Behind City Lights

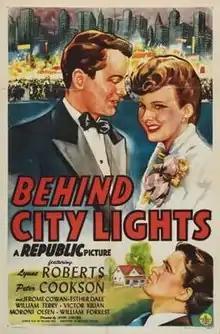
Theatrical release poster

Behind City Lights is a 1945 American crime film directed by John English and written by Richard Weil and Gertrude Walker. The film stars Lynne Roberts, Peter Cookson, Jerome Cowan, Esther Dale, William Terry and Victor Kilian. The film was released on September 10, 1945, by Republic Pictures.